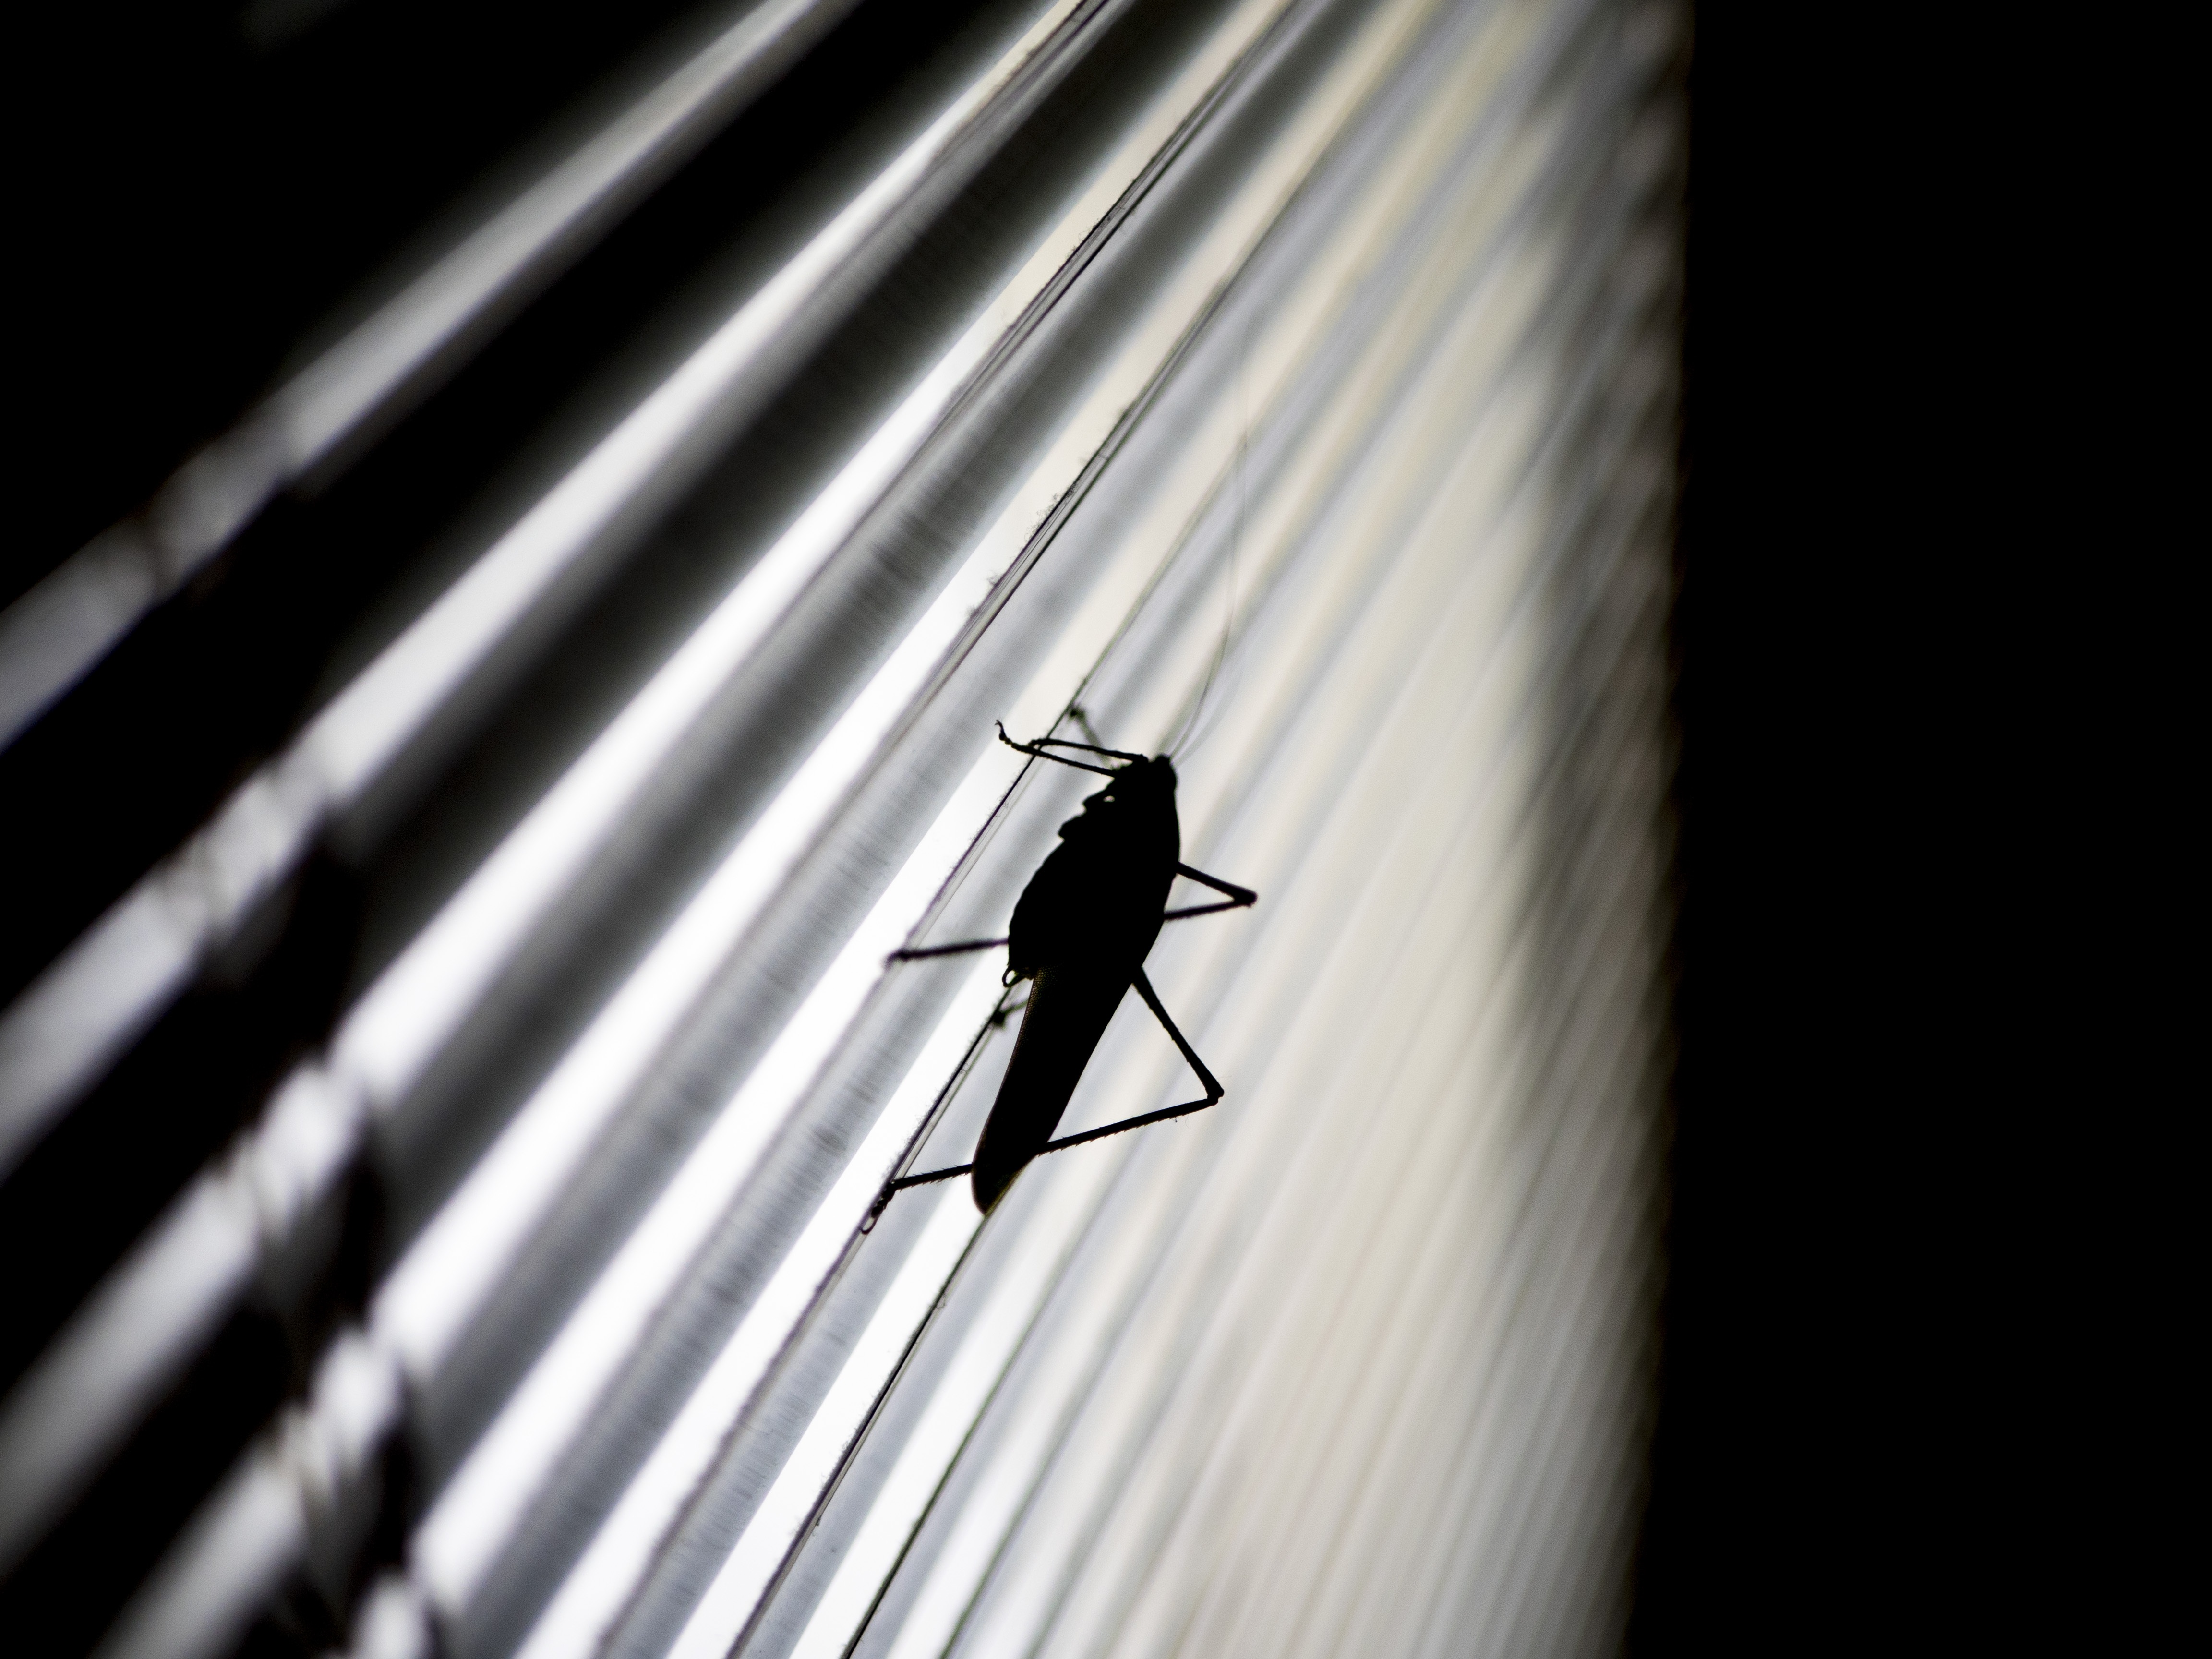
nature, silhouette, wing, light, animal, wildlife, line, green, macro, darkness, black, lighting, cricket, close up, insects, blinds, creepy, backlit, grasshopper, macro photography, contour, crawly